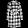
Label: Dress